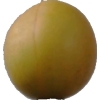
Label: cherry_wax